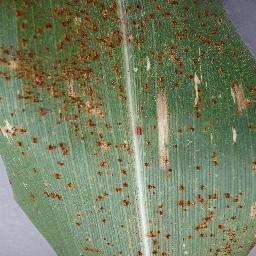
Label: Corn___Cercospora_leaf_spot Gray_leaf_spot